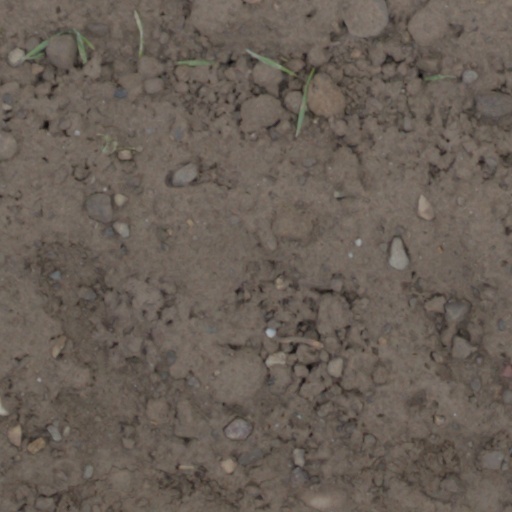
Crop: wheat